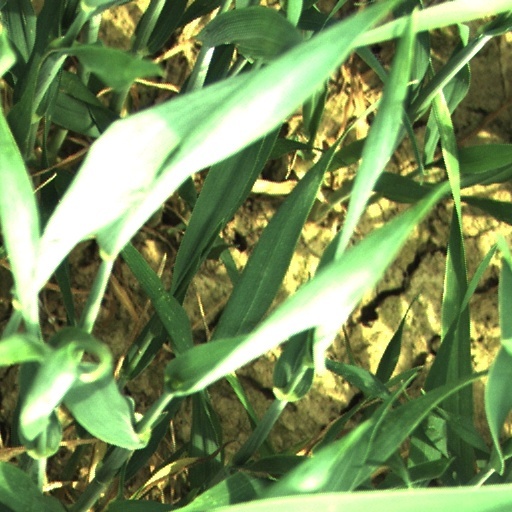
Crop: wheat